Kristian Johns

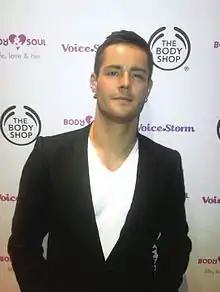
Kristian Jackson at "Voice Storm", in support of the Body & Soul charity, The Roundhouse, October 2010

Kristian Jackson (professionally known as Kristian Johns) is a British author, journalist, and activist known chiefly for his work in the field of sexual health and HIV awareness.